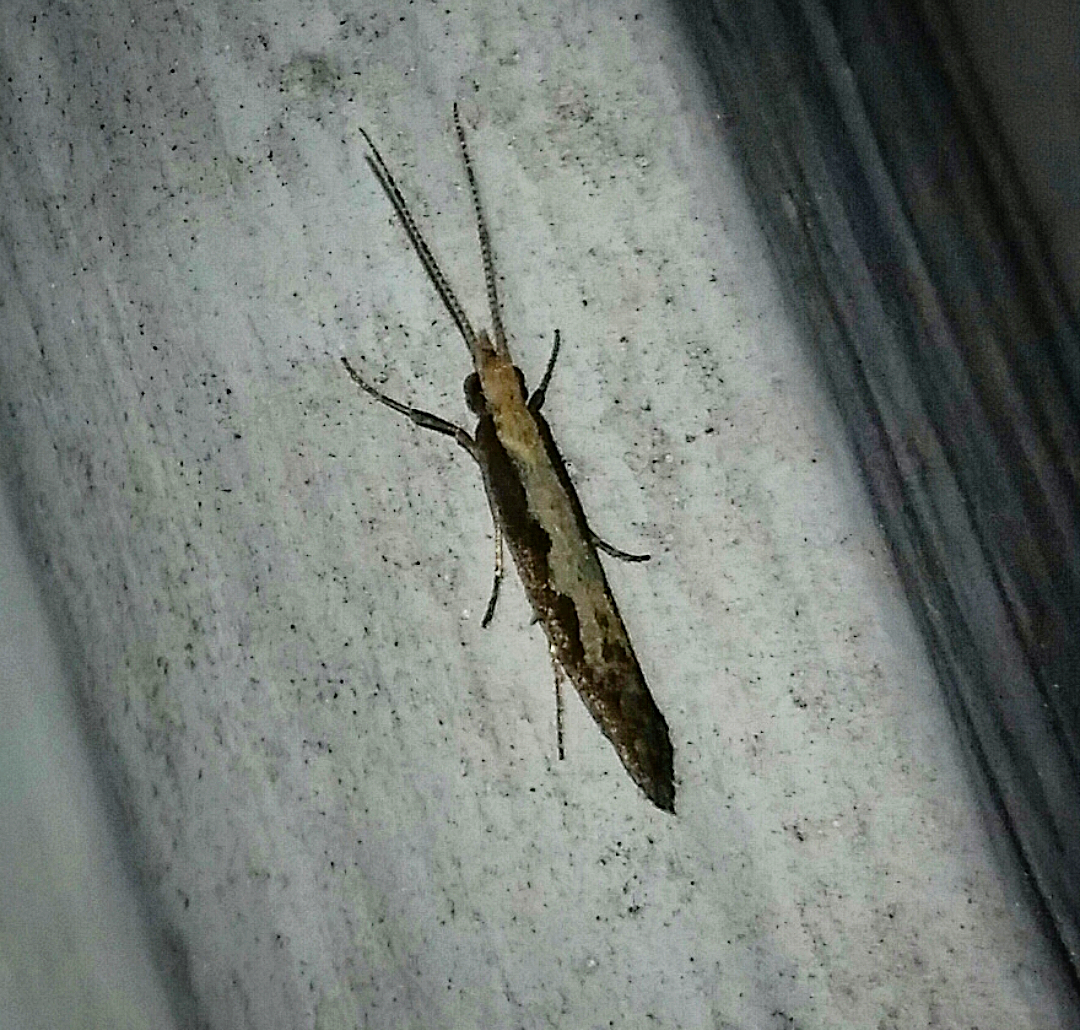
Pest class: diamondback_moth